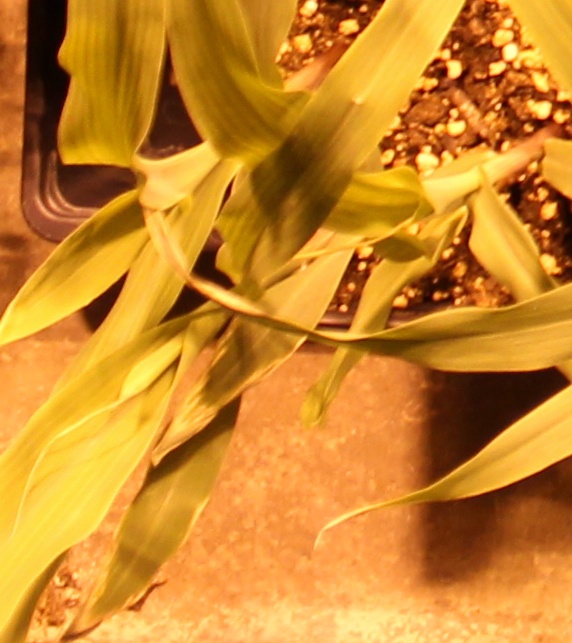
Label: Corn